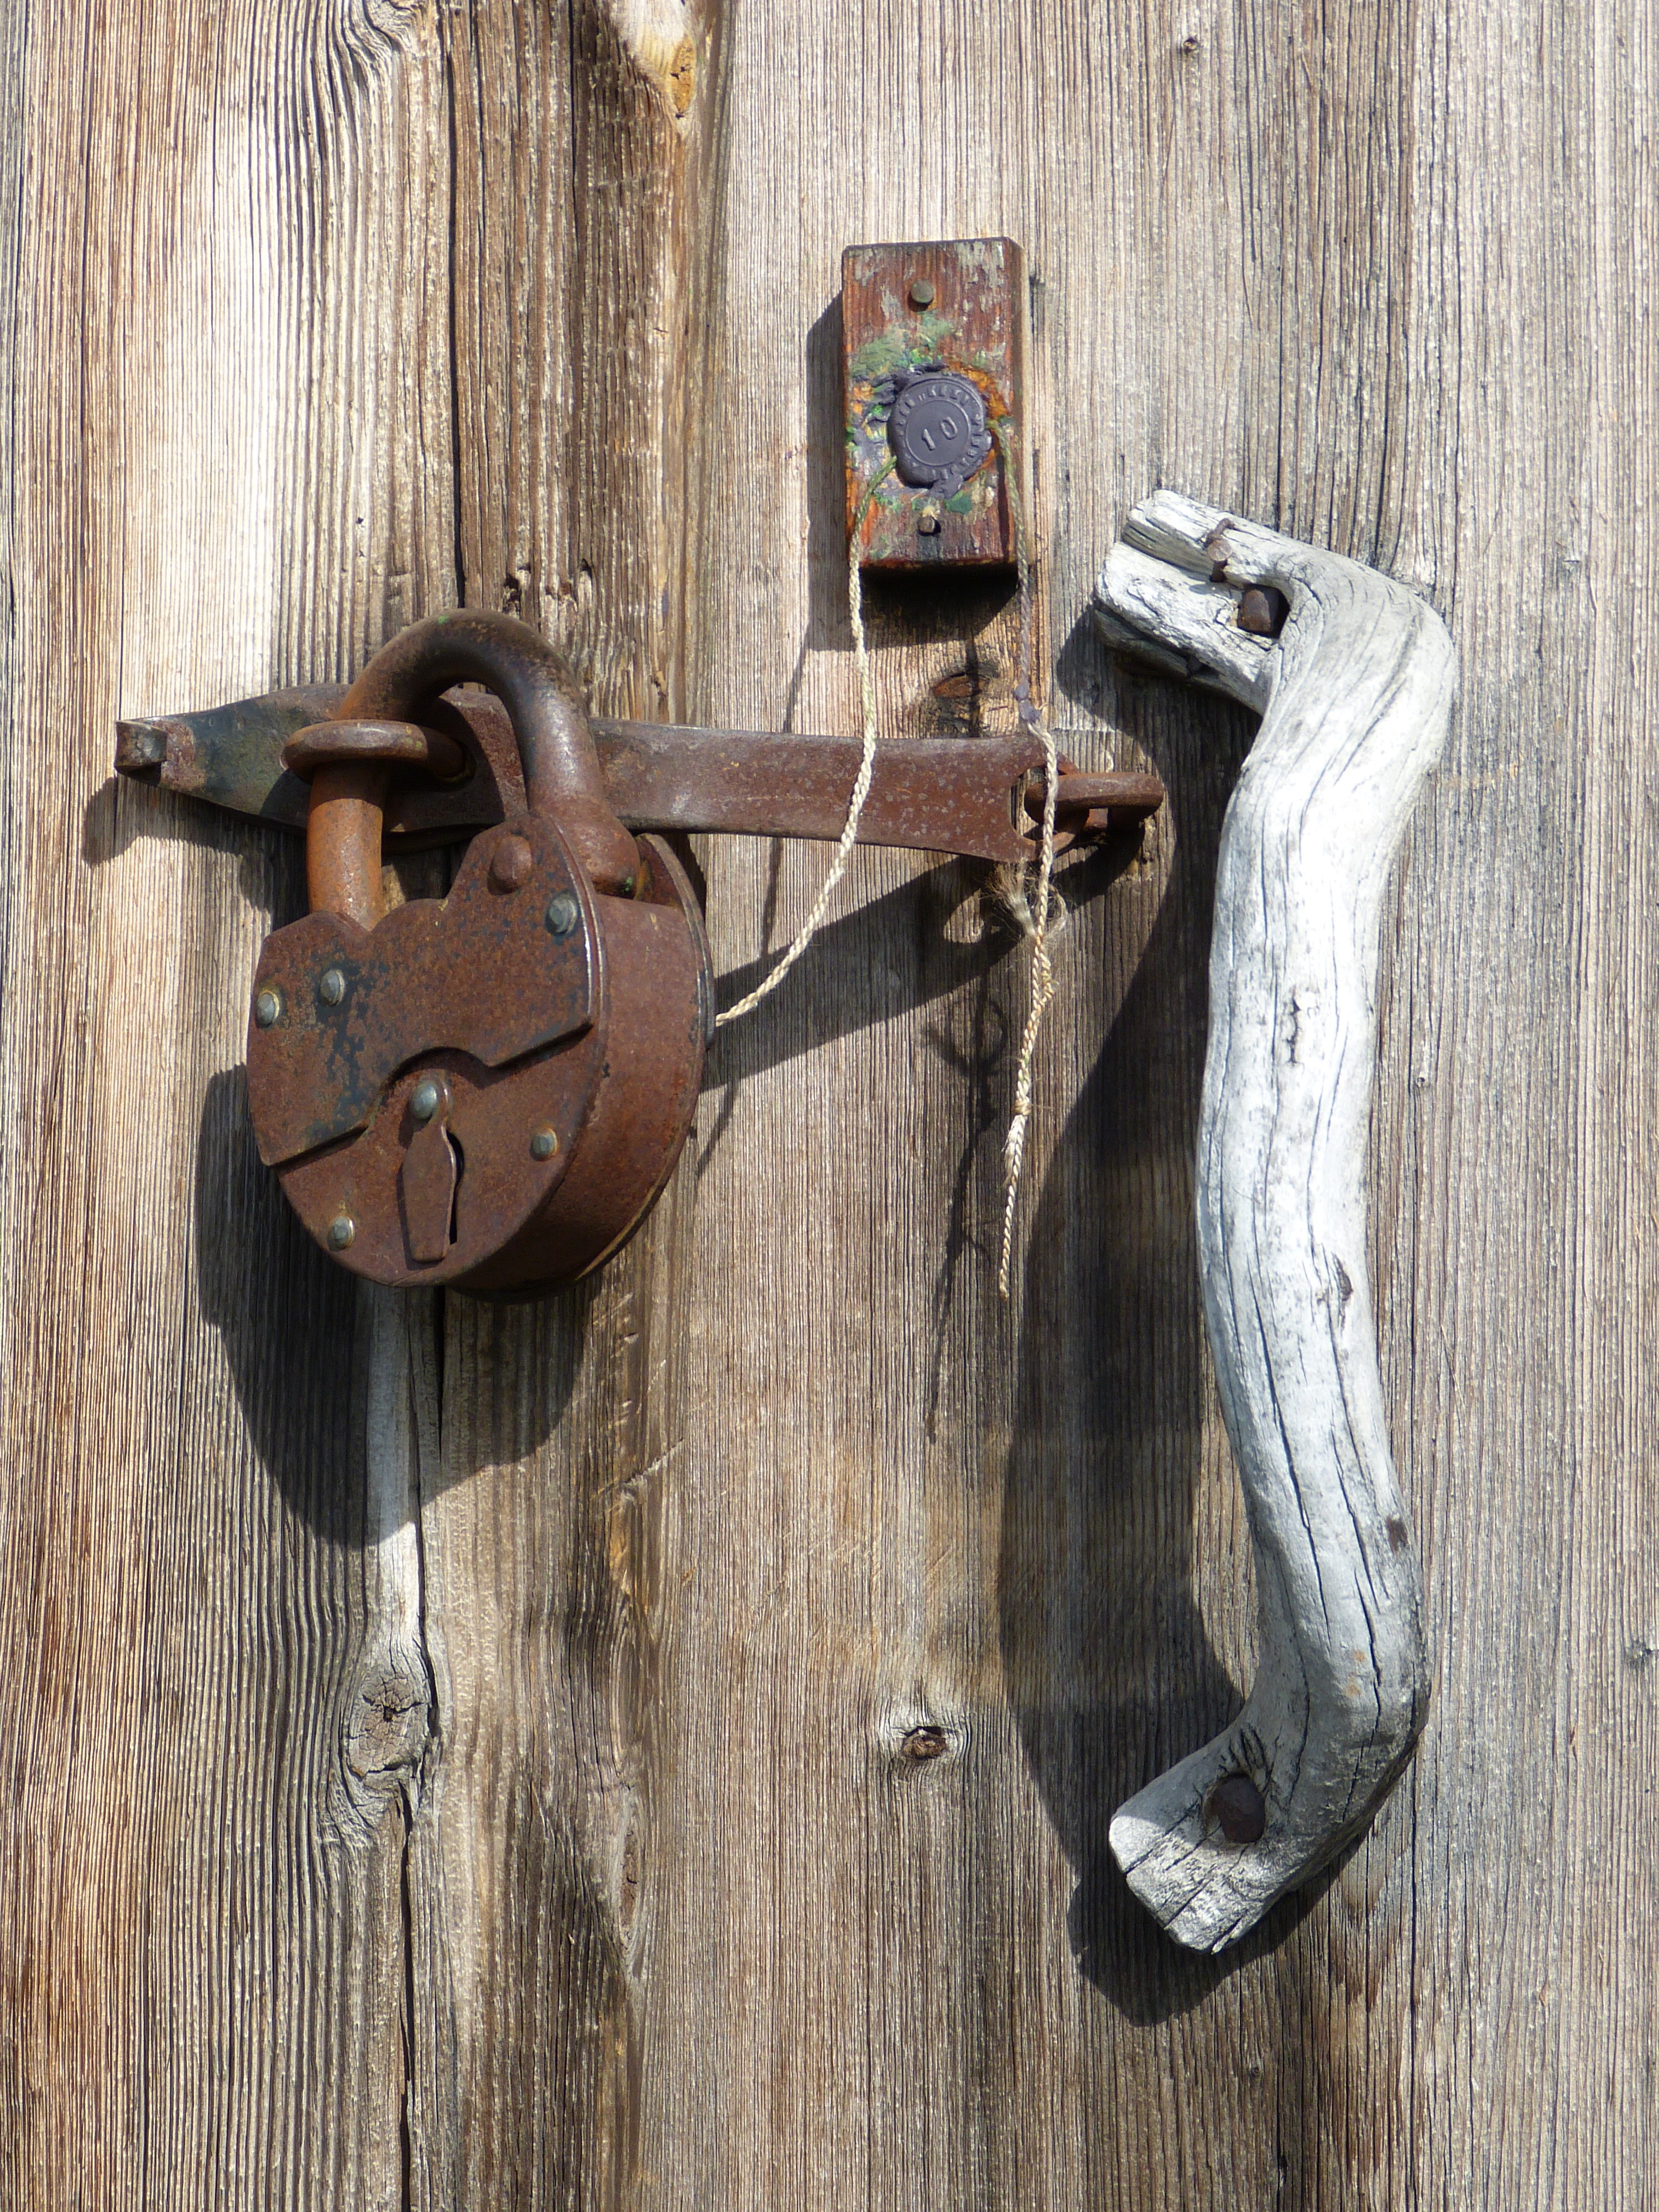
wood, old, metal, castle, scale, door, security, handle, padlock, bridle, closed, iron, carving, locked, input, door lock, door handle, capping, man made object